26th Marine Expeditionary Unit

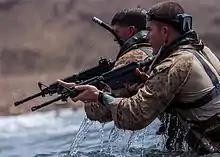
26th Marine Expeditionary Unit (MEU) Maritime Raid Force members conduct an amphibious insertion during sustainment training in the U.S. 6th Fleet area of responsibility, 3 August 2013.

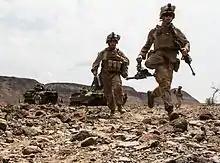
Marines of Company K, Battalion Landing Team 3/2, 26th Marine Expeditionary Unit (MEU), sprint to the gun line with their 60mm mortars during their sustainment training in the U.S. 6th Fleet area of responsibility, August 2013.

Following the events of 11 September 2001, the 26th MEU(SOC) was among the first U.S. forces into Afghanistan as part of Operation Enduring Freedom and Operation Swift Freedom. From December 2001 to February 2002, 26th MEU(SOC) Marines reinforced the 15th MEU who had conducted the 450 mile seizure of Camp Rhino in November 2001 and Kandahar International Airport in December 2001. Both MEUs worked together and constructed a detainment facility that held more than 400 Taliban and Al Qaeda terrorists.